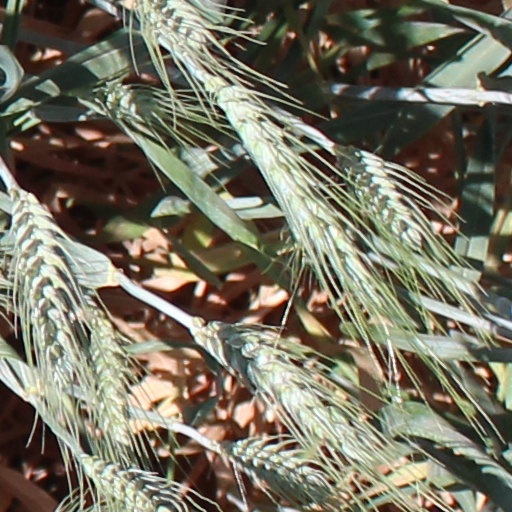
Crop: wheat